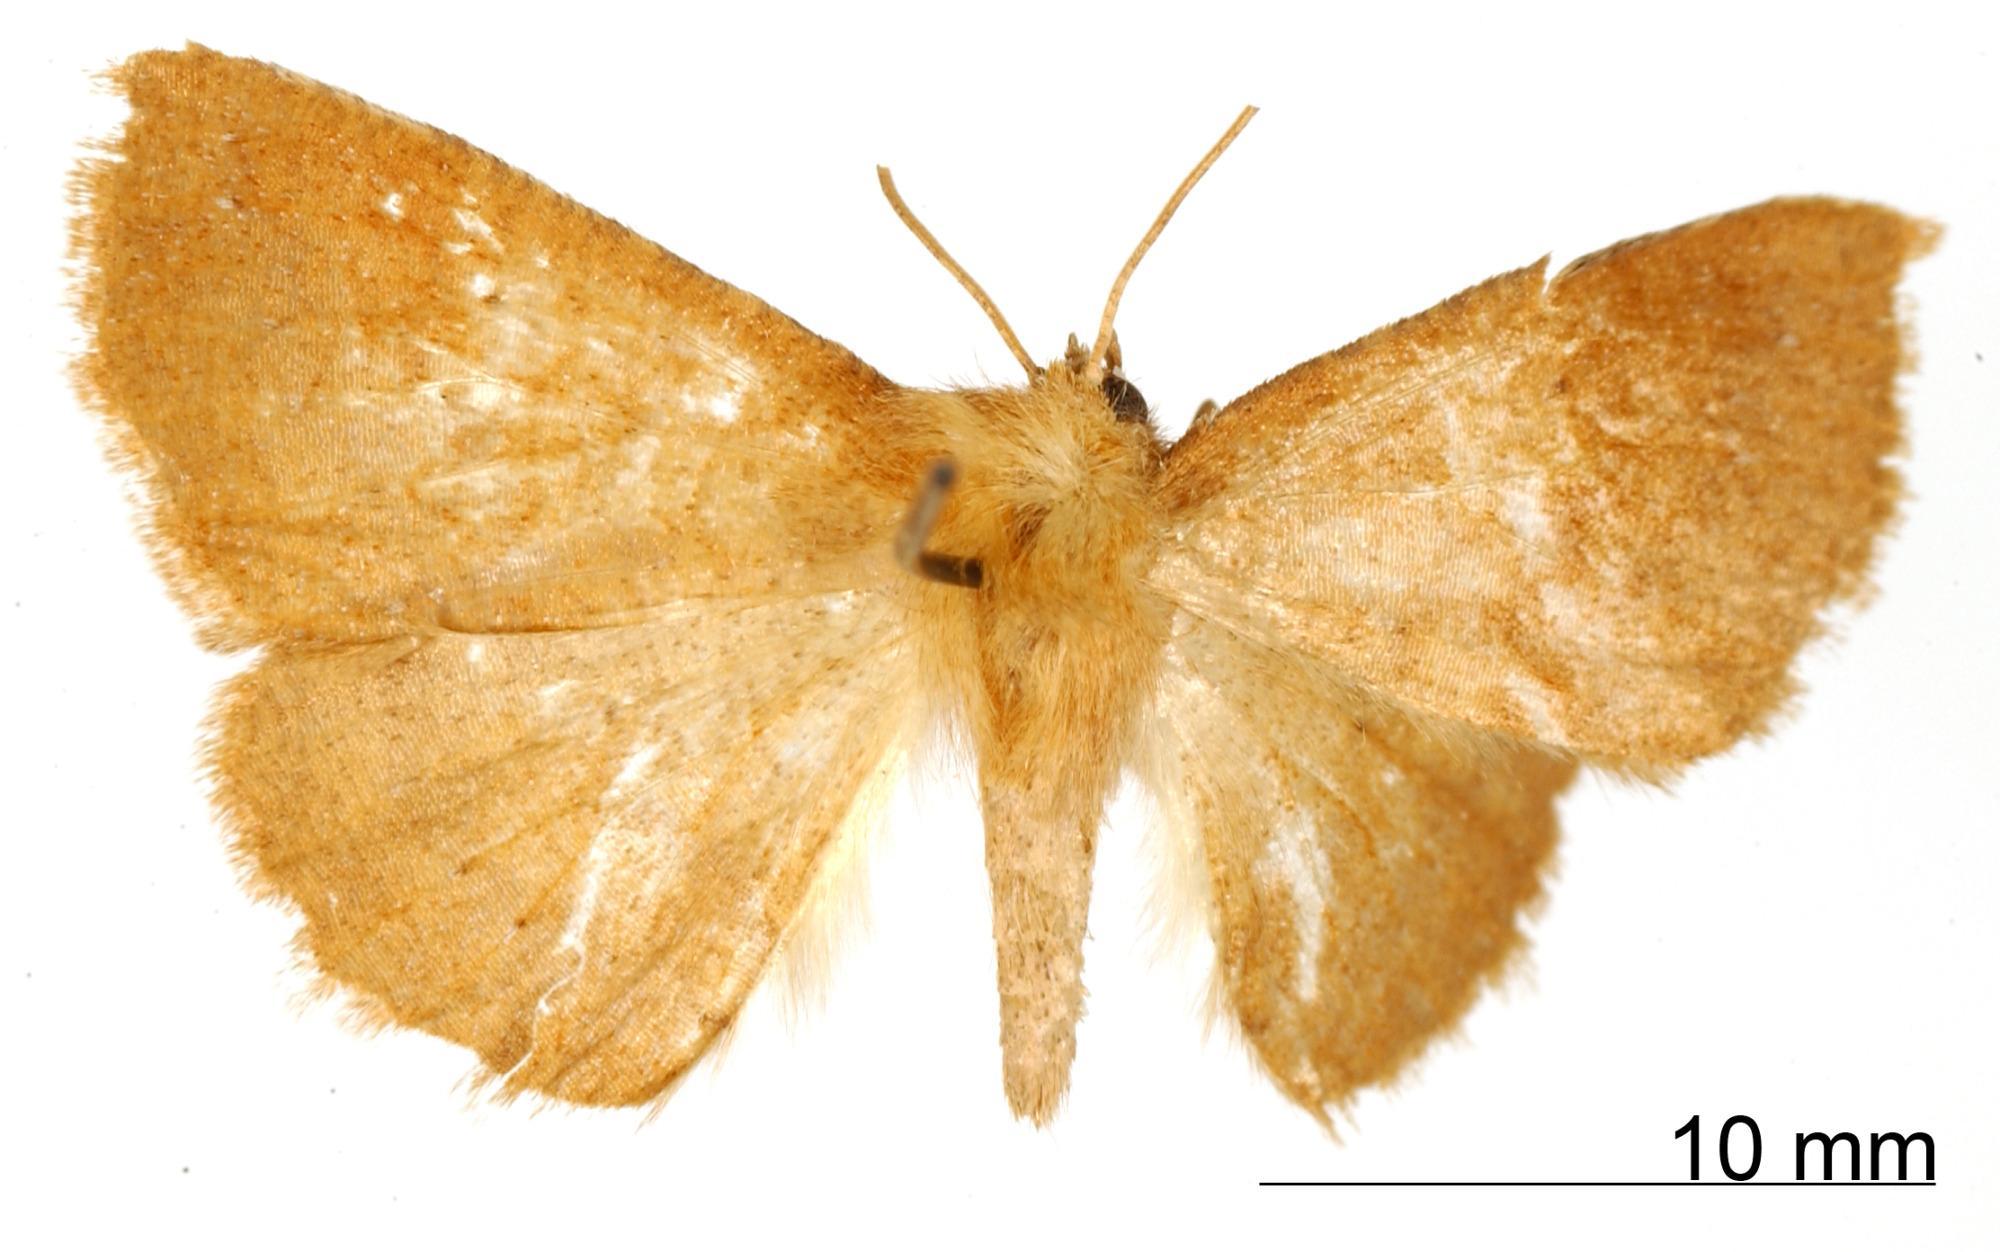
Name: Certima rufuncula
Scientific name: Certima rufuncula Dognin, 1913
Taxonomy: Animalia, Arthropoda, Insecta, Lepidoptera, Geometridae, Ennominae
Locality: Bogota, Colombia, Colombia